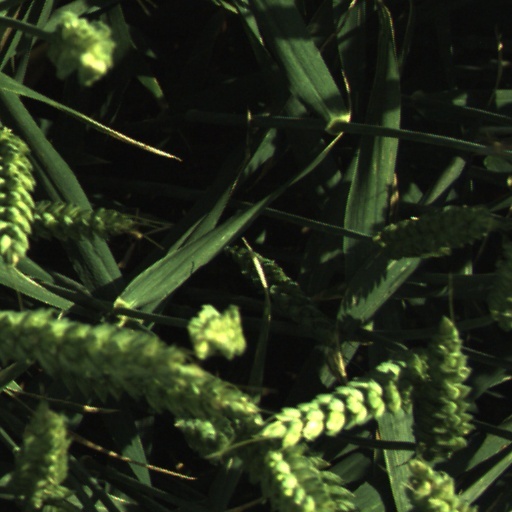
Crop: wheat